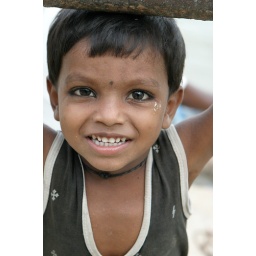
a boy by the ganges who was doing pullups on a bar and stopped to pose